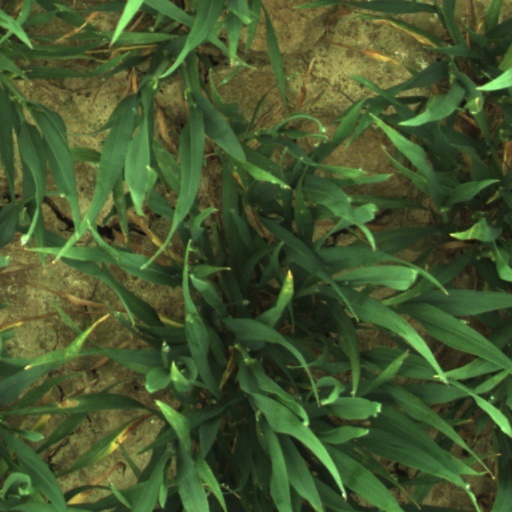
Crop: wheat